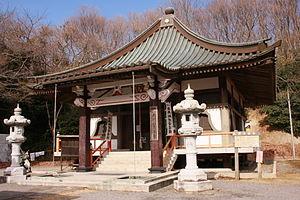
Le Bandō Sanjūsankasho désigne une succession des trente-trois temples bouddhistes dans l'est du Japon dédiés à la déesse Kannon. Bandō est l'ancien nom de ce qui est à présent la région de Kantō, nom utilisé en la circonstance parce que les temples sont tous situés dans les préfectures de Kanagawa, Saitama, Tokyo, Gunma, Ibaraki, Tochigi et Chiba. Comme c'est le cas avec tous ces circuits, chaque site a un rang et les pèlerins croient que la visite de tous les temples dans un ordre déterminé est un acte de grand mérite religieux.